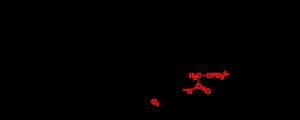
La photorespiration est l'ensemble des réactions mises en œuvre par les organismes photosynthétiques à la suite de l'activité oxygénase de la Rubisco. En effet, cette enzyme intervient le plus souvent à travers son activité carboxylase, par laquelle une molécule de dioxyde de carbone CO₂ est fixée sur du ribulose-1,5-bisphosphate pour donner deux molécules de 3-phosphoglycérate qui sont métabolisées par le cycle de Calvin. Cependant, la Rubisco peut également oxyder le ribulose-1,5-bisphosphate par une molécule d'oxygène O₂, ce qui donne une molécule de 3-phosphoglycérate et une molécule de 2-phosphoglycolate. Ce dernier ne peut être directement métabolisé par le cycle de Calvin et passe par une série de réactions qui, chez les plantes, font intervenir les chloroplastes, les peroxysomes et les mitochondries des feuilles, où ces organites sont proches les uns des autres. Il y a alors production de glycolate HOH₂C–COO–, de peroxyde d'hydrogène H₂O₂ et de sérine HOH₂C–CH–COOH, recyclés en libérant du CO₂ et de l'ammoniac NH₃. Le résultat est une perte nette en matière organique, susceptible de représenter le quart du dioxyde de carbone fixé par photosynthèse.